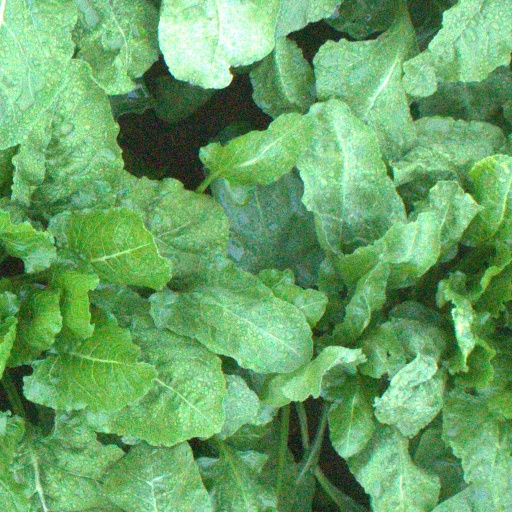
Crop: sugar beet